Panay

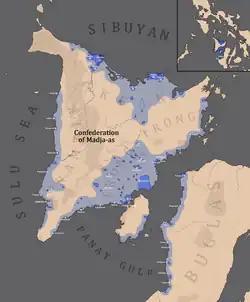
A map showing the Confederation of Madja-as.

According to Maragtas, Madja-as was founded after ten datus fled Borneo and landed on Panay Island. The book then goes on to detail their subsequent purchase of the coastal lands in which they settled from the native Ati people.